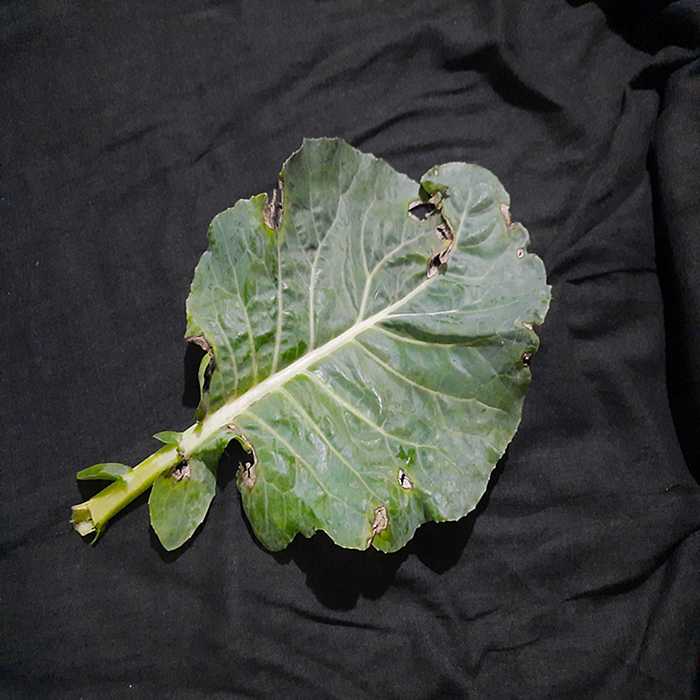
Plant: Cauliflower
Label: Downy mildew